Umberto Maglioli

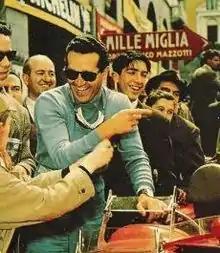
Maglioli at the 1954 Mille Miglia

Umberto Maglioli (5 June 1928 – 7 February 1999) was an Italian racing driver, who competed in Formula One at 10 Grands Prix from to . In endurance racing, Maglioli was a three-time winner of the Targa Florio.